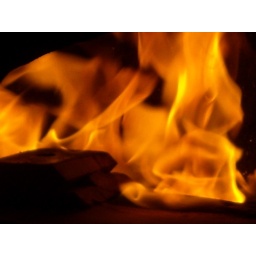
Dancing flames over a wooden table leg